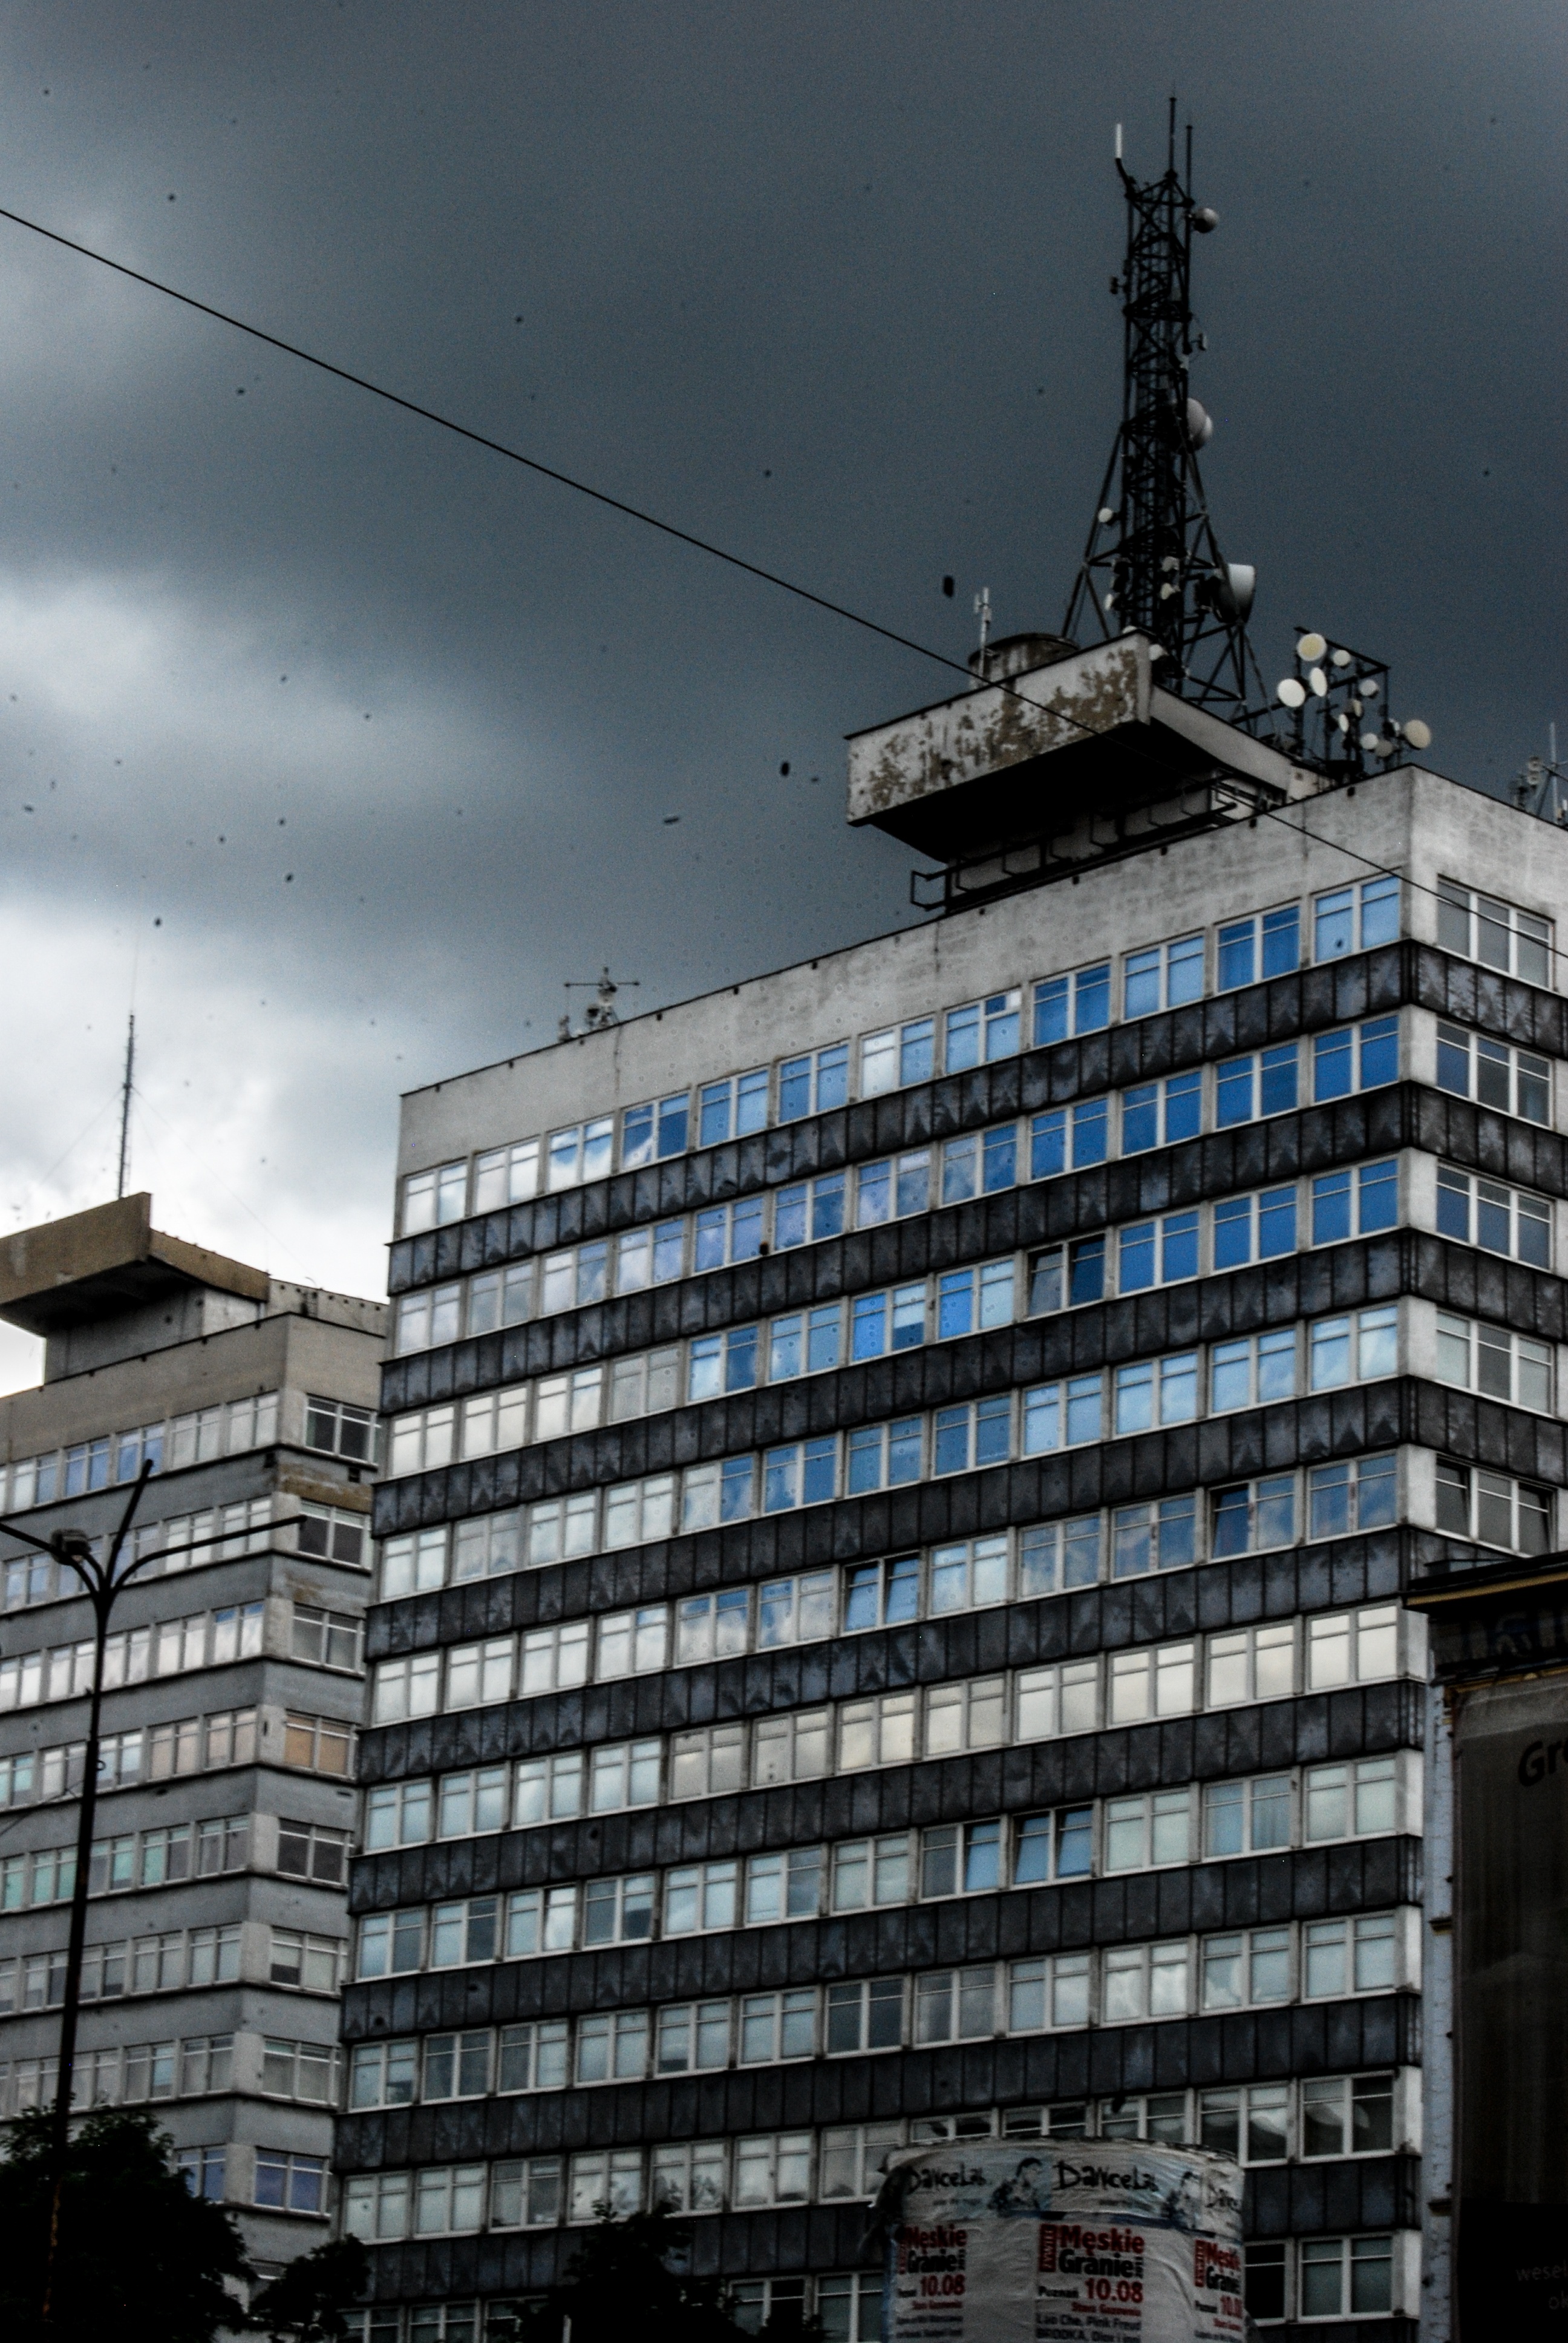
architecture, skyline, traffic, street, glass, city, skyscraper, cityscape, downtown, tower, landmark, facade, street light, office building, tower block, shadows, skyscrapers, metropolis, big city, the skyscraper, the centre of, building glass, the city centre, high houses, urban area, human settlement, blik